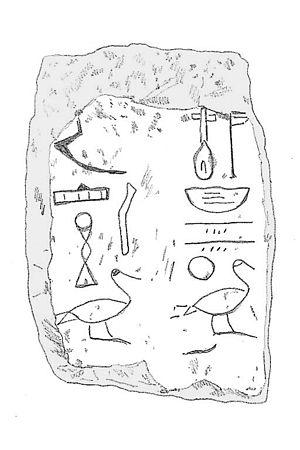
Ameny-Qemaou est un roi de la XIIIᵉ dynastie égyptienne ; il règne de -1743 environ à -1742. Le papyrus de Turin ne le mentionne pas.